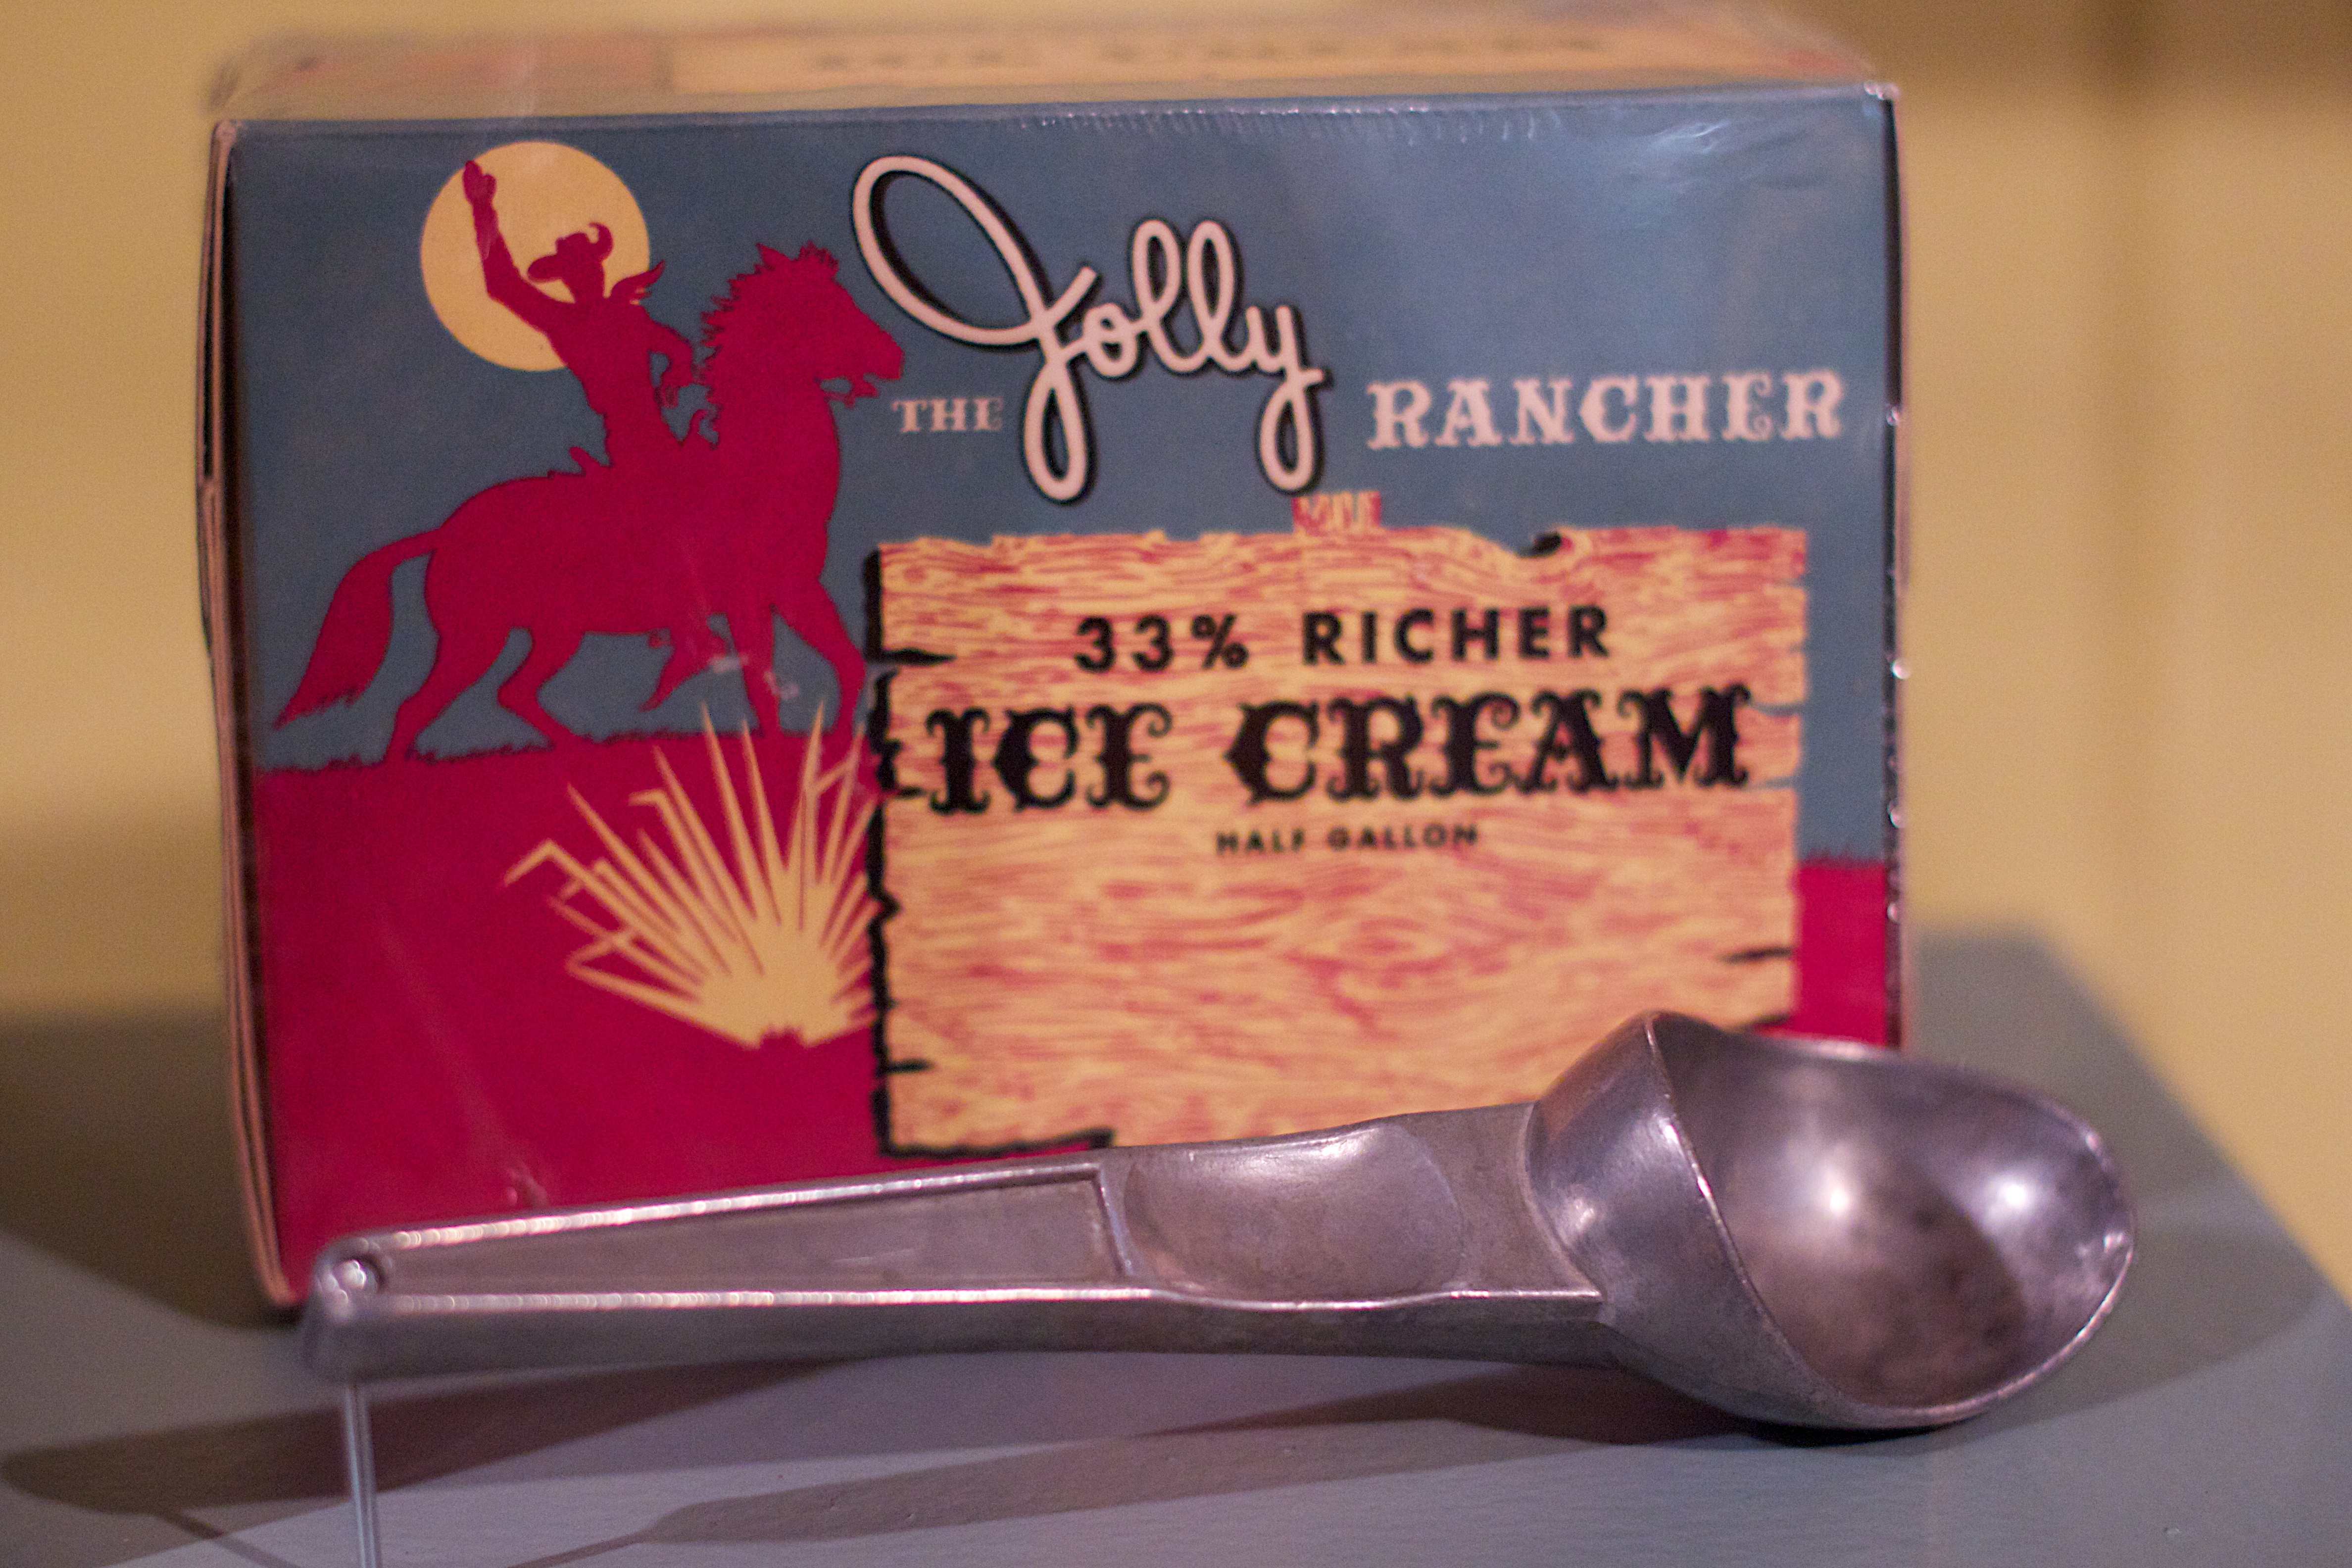
product, font, odyssey